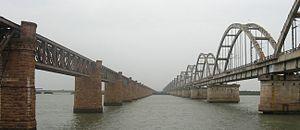
Radjahmoundry est l’une des plus grandes villes de l’Andhra Pradesh, en Inde. Elle se dresse au bord du fleuve Godavari, dans le District du Godavari oriental, dont elle constitue, avec la ville de Kakinada, l’une des deux corporations municipales. C’est le chef-lieu de deux mandals, l’un urbain et l’autre rural. Selon le recensement de l'Inde de 2011, la ville avait une population de 343 903 habitants, et son agglomération 478 199 habitants, ce qui en fait la 6ᵉ ville la plus peuplée de l’État d’Andhra Pradesh.